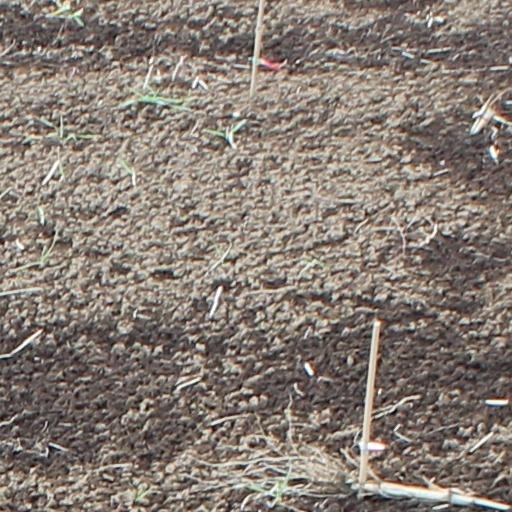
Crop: wheat